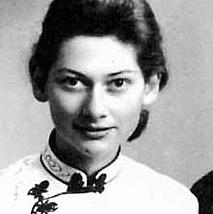
Age: 25